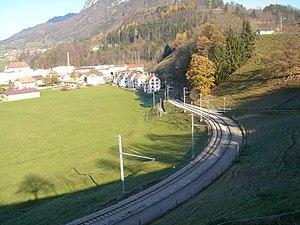
La ligne à écartement métrique de Bulle à Broc-Fabrique est une ligne de chemin de fer à écartement métrique et à voie unique électrifiée du réseau des Transports publics fribourgeois. Elle relie la gare de Bulle à la gare de Broc-Fabrique, au niveau de la chocolaterie de la maison Cailler via La Tour-de-Trême et Broc. Elle est desservie par les trains de la ligne S60 du RER Fribourg.